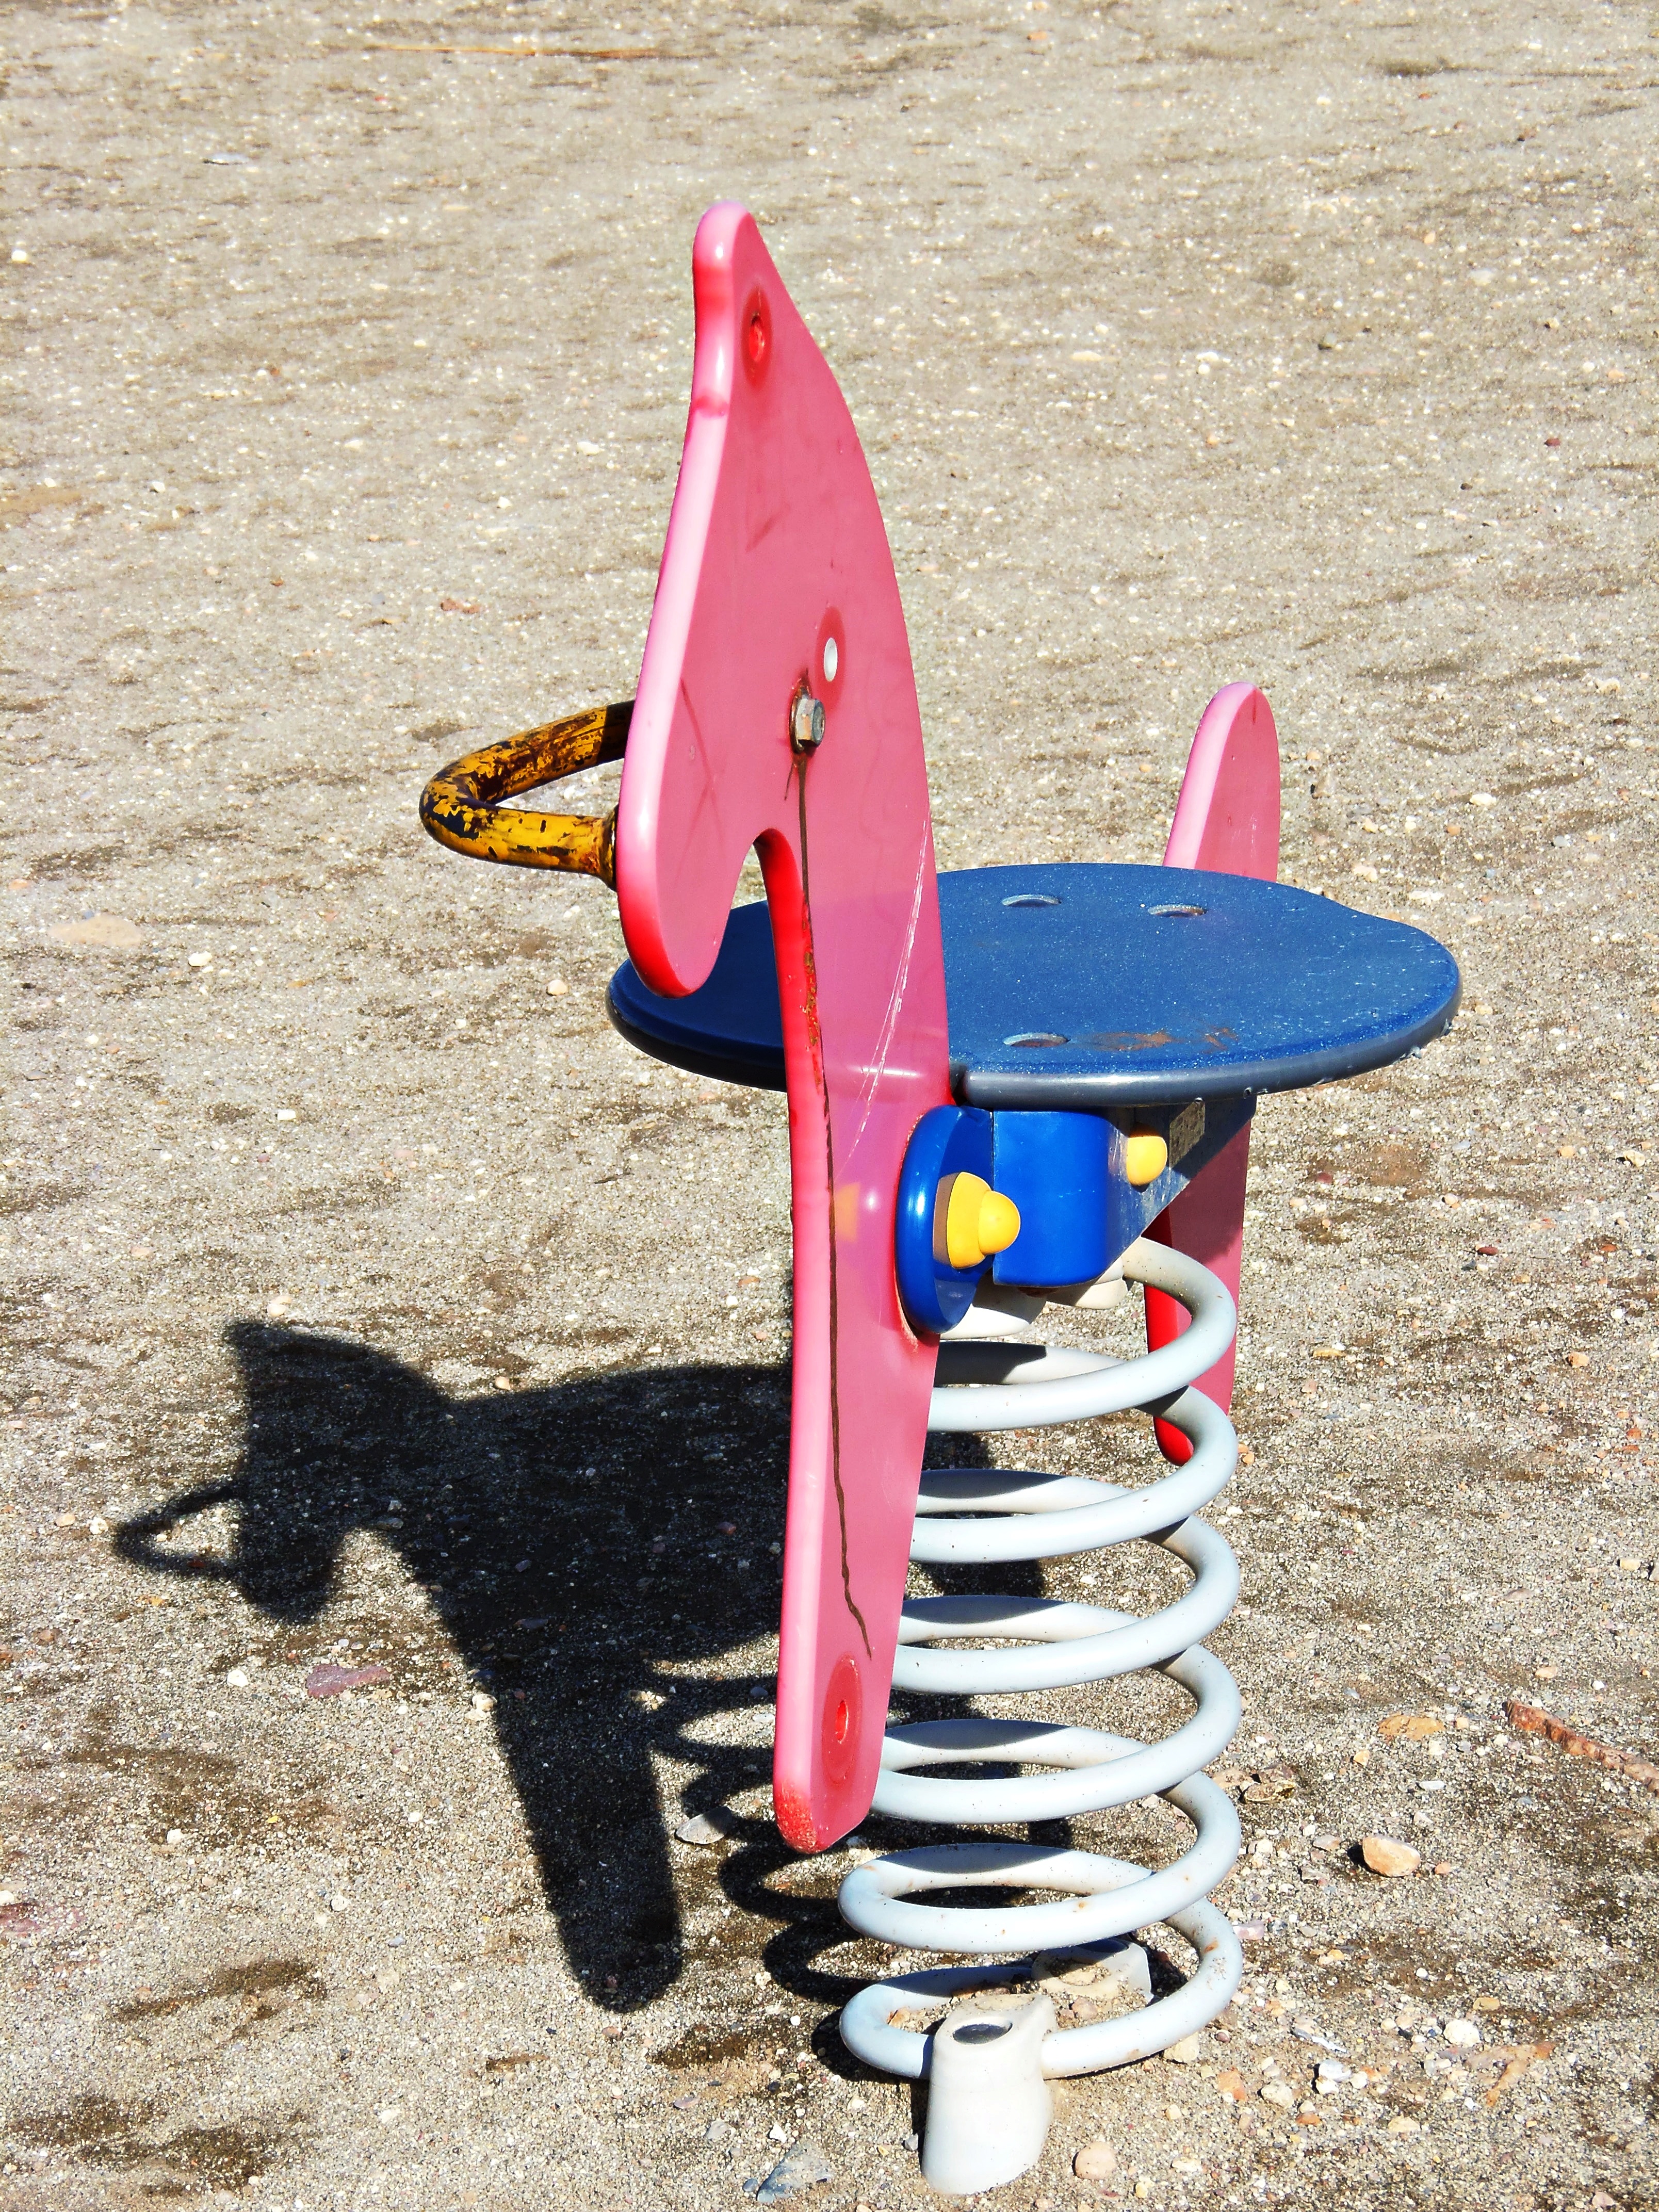
wing, play, chair, airplane, vehicle, park, memory, toy, shadows, children, playground, adventures, amusement, games, laughter, warmth, human positions, day off, hobbyhorse